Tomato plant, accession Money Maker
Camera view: horizontal (90 deg, fisheye); turntable rotation: 270 degrees
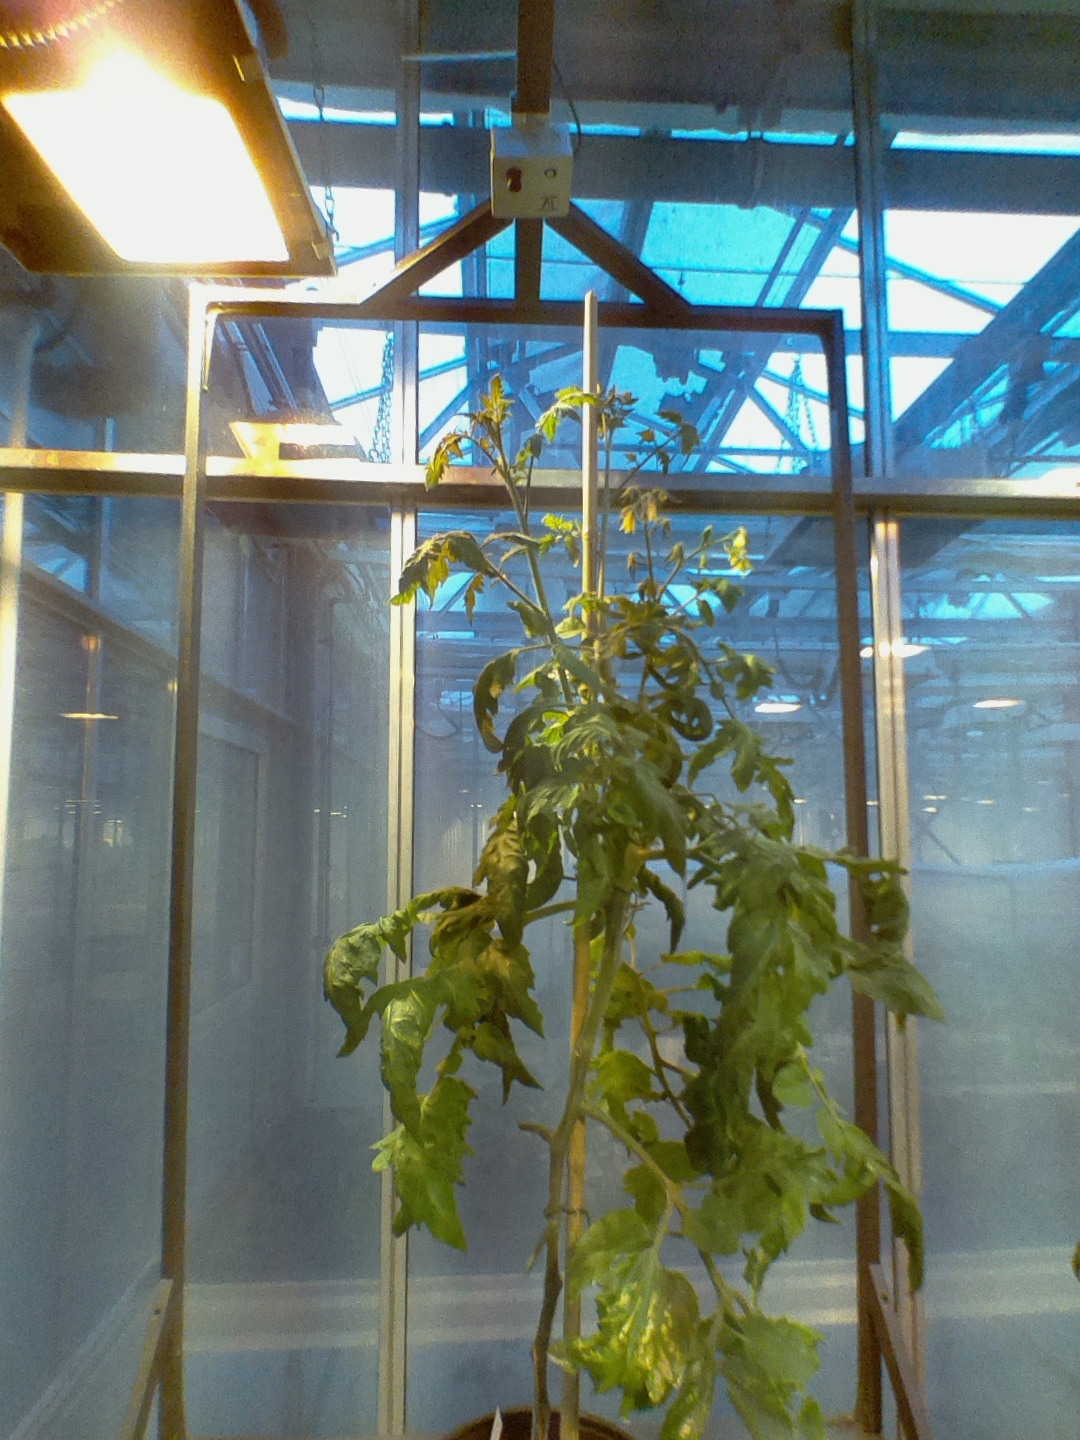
BBCH growth stage 69: End of flowering, 90%-100% of flowers open, more petals falling